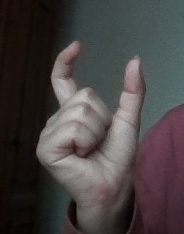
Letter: nun